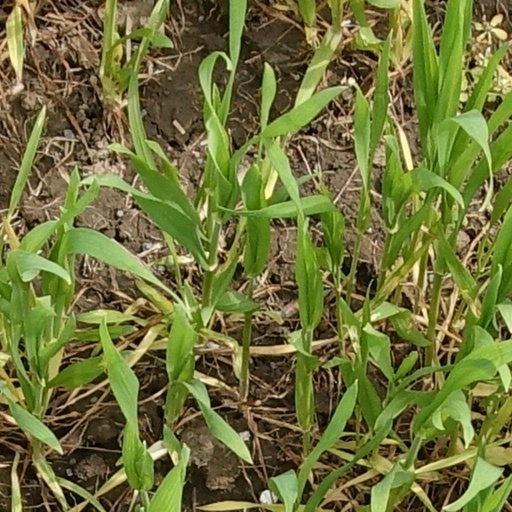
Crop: wheat